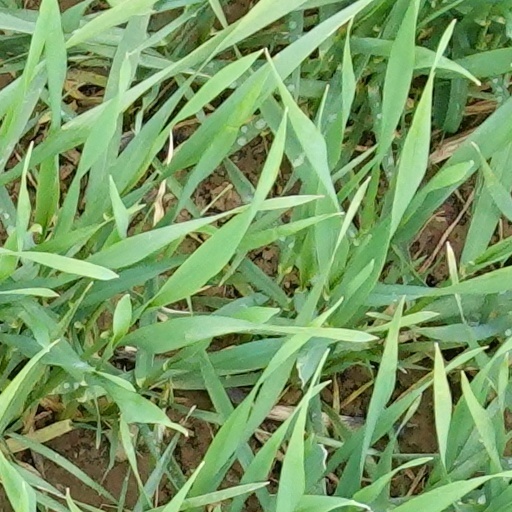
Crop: wheat